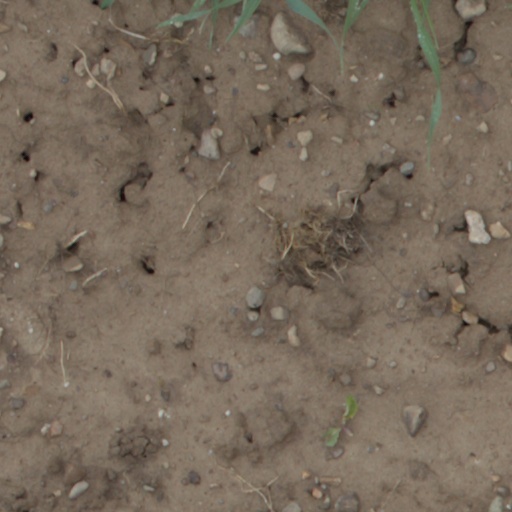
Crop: wheat